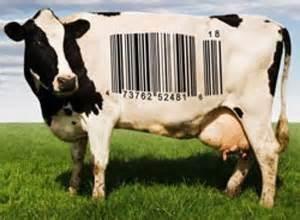
cow